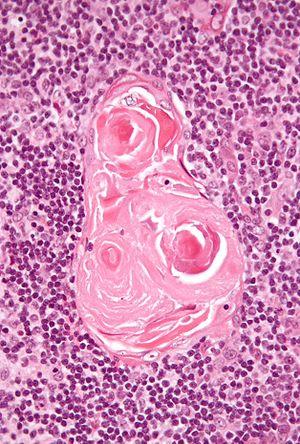
Les corpuscules de Hassal, appelés aussi corpuscules thymiques, sont des structures arrondies, éosinophiles, lamellaires et en bulbe d’oignon situées dans la zone médullaire du thymus de l'homme. D'origine endodermique, ces structures épithéliales doivent leur nom au médecin britannique Arthur Hill Hassall qui les a découvertes en 1846.